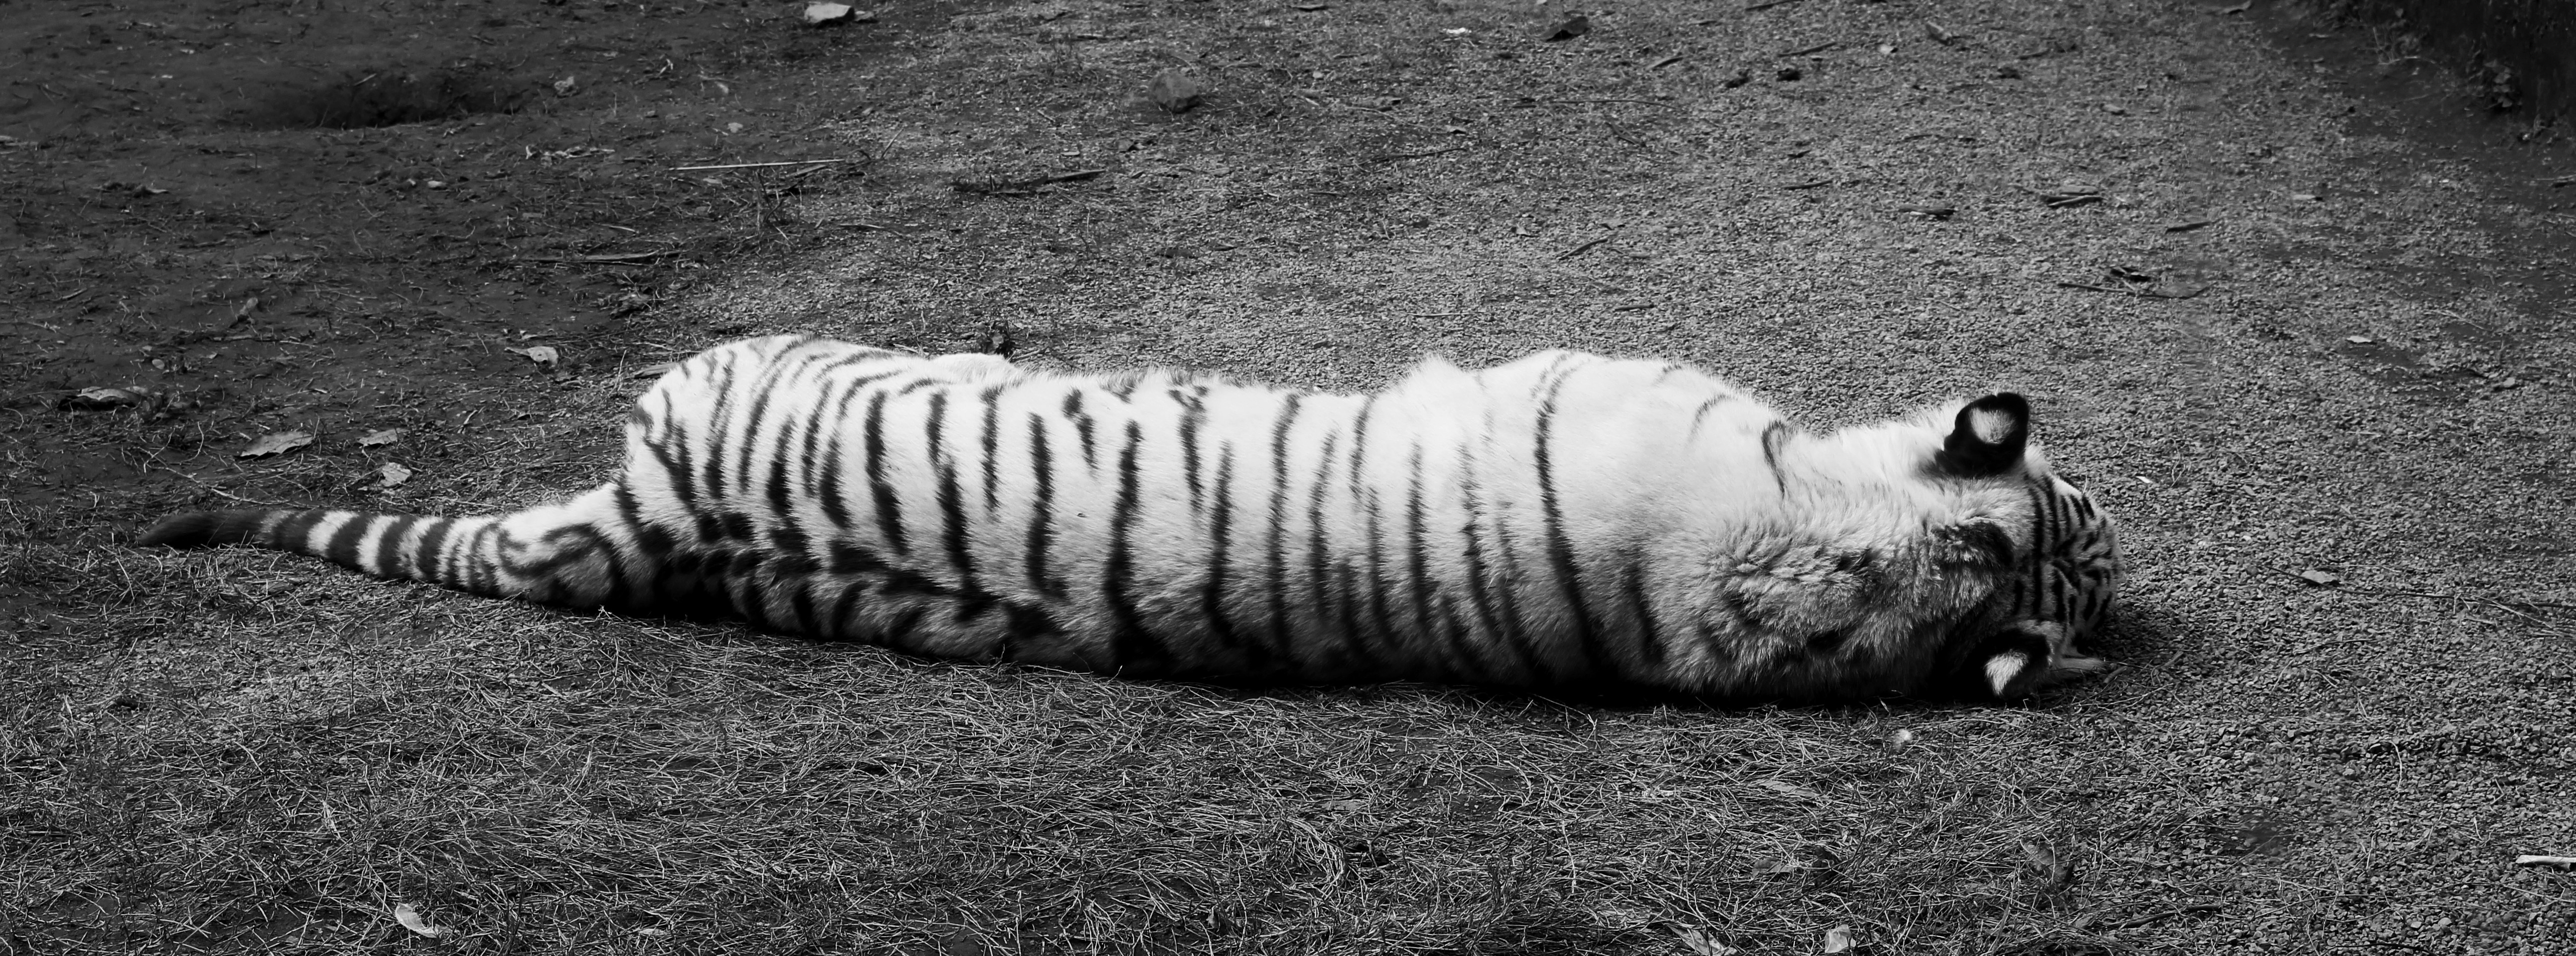
black and white, white, animal, wildlife, zoo, relax, cat, sleeping, mammal, predator, black, monochrome, fauna, rear view, tiger, vertebrate, tired, siesta, white tiger, big cats, monochrome photography, cat like mammal